Japan Air Lines Flight 792

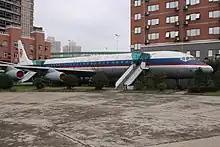
JA8048 displayed at the Shanghai Aerospace Enthusiasts Center

At the time, Japan Air Lines was involved in a string of major incidents, and Flight 792 was the fourth incident within the previous seven months, the most notable being Flight 350. On the day after the incident, the Ministry of Transportation ordered Japan Air Lines to inspect its entire DC-8 fleet. Later, on the 21st, the Ministry of Transport conducted an on-site inspection against the airline, and ordered the airline to conduct X-ray inspections to its fleet. Japan Air Lines conducted inspections on 24 aircraft, some of which were of its subsidiary's fleet, Japan Asia Airways, and reported on the 30th that no issues that could lead to an accident were found.